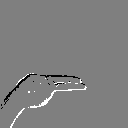
ASL letter: h